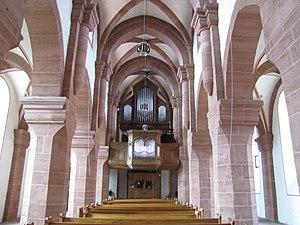
Cette liste prend en compte les orgues d'Alsace classés uniquement, au titre objet ou immeuble, que ce soit pour leur buffet ou leur partie instrumentale et répertoriés dans la base Palissy des Monuments Historiques Français. La section Reprises recense les modifications les plus importantes. Dans certains cas le classement du buffet intègre également la tribune. À défaut de précision, le classement est réputé acquis au titre objet mais les initiales I.D. signifient au titre Immeuble par Destination et I. au titre Immeuble.